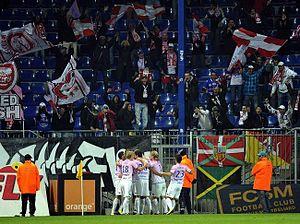
a sochaux
La saison 2011-2012 est la première saison en Division 1 de l'Évian Thonon-Gaillard Football Club, club de football français, issu de la fusion en 2007 du Football Croix-de-Savoie 74, club basé à Gaillard, qui était parvenu à se promouvoir en Championnat de France de football National au milieu des années 2000 sous l'impulsion du joueur-entraîneur-dirigeant Pascal Dupraz, et de l'Olympique Thonon Chablais, descendant du CS Thonon qui avait évolué en 2ᵉ division au milieu des années 1980, avant de redescendre au plus bas niveau régional.